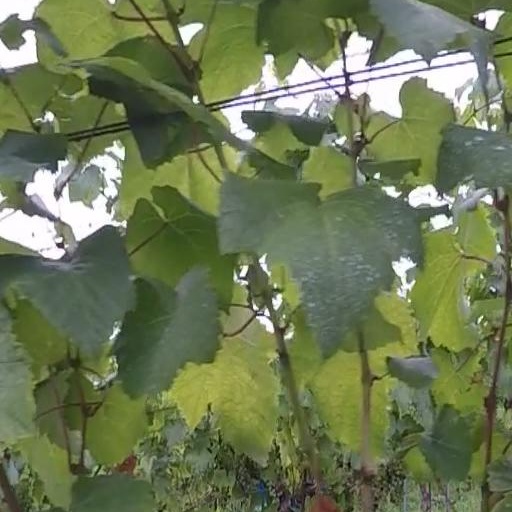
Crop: grape